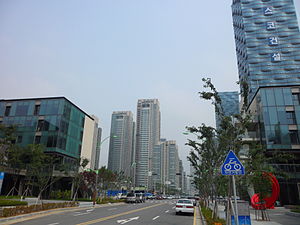
Songdo
Songdo
Songdo eller Songdo International Business District er en planlagt international by og forretningsdistrikt. Byen ligger ved Incheons havnefront 65 km fra Seoul. Byen har forbindelse til Incheon International Airport via. den ca. 12,3 km lange motorvejsbro Incheon Bridge som åbnede i 2009.